Thaddeus Radzilowski

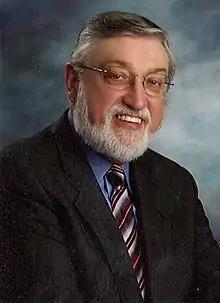
Thaddeus Radzilowski

Thaddeus C. Radzilowski or Thaddeus C. Radzialowski or Tadeusz Radziłowski (4 February 1938 – 20 July 2018) was a Polish-American historian, scholar, author, professor and co-founder of the Piast Institute, a national institute for Polish and Polish-American affairs. Radzilowski's work focused on Poland and other Central and Eastern European nations, including Russia. He wrote extensively on the histories of these regions as well as the migration of peoples from Central and Eastern Europe, with special emphasis on social history and historiography. He lectured widely in Europe and North America and published more than 100 monographs, edited collections, journal articles, book chapters and scholarly papers.